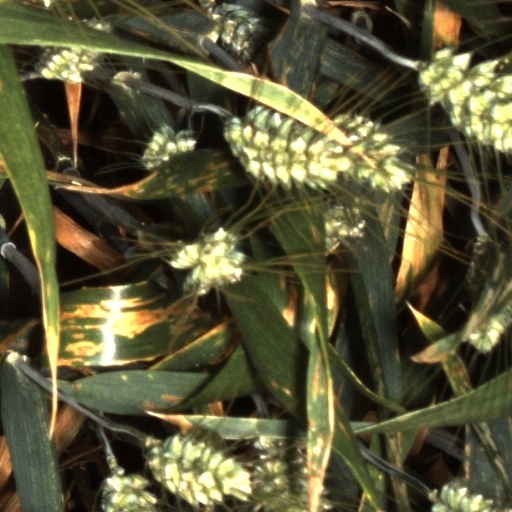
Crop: wheat